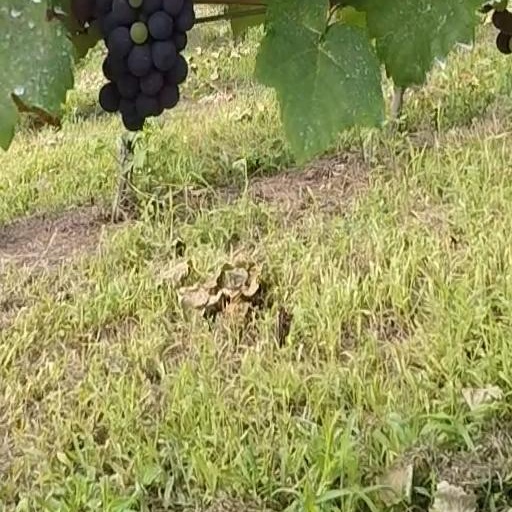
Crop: grape